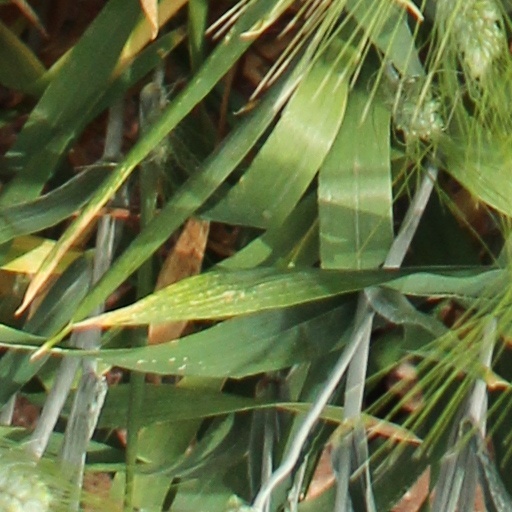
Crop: wheat